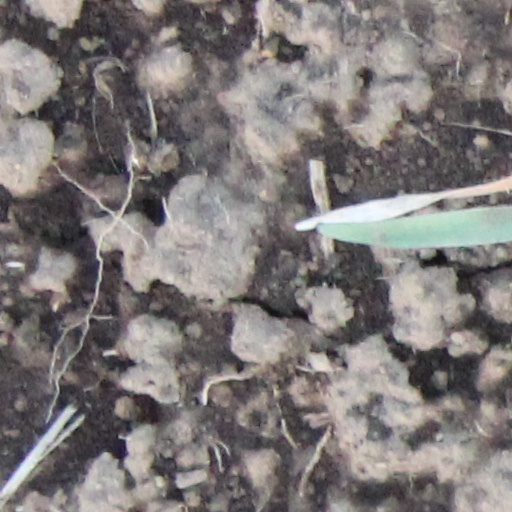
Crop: wheat